Toyonaka, Kagawa

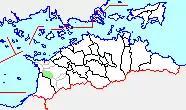

As of 2003, the town had an estimated population of 11,684 and a density of 586.84 persons per km. The total area was 19.91 km.